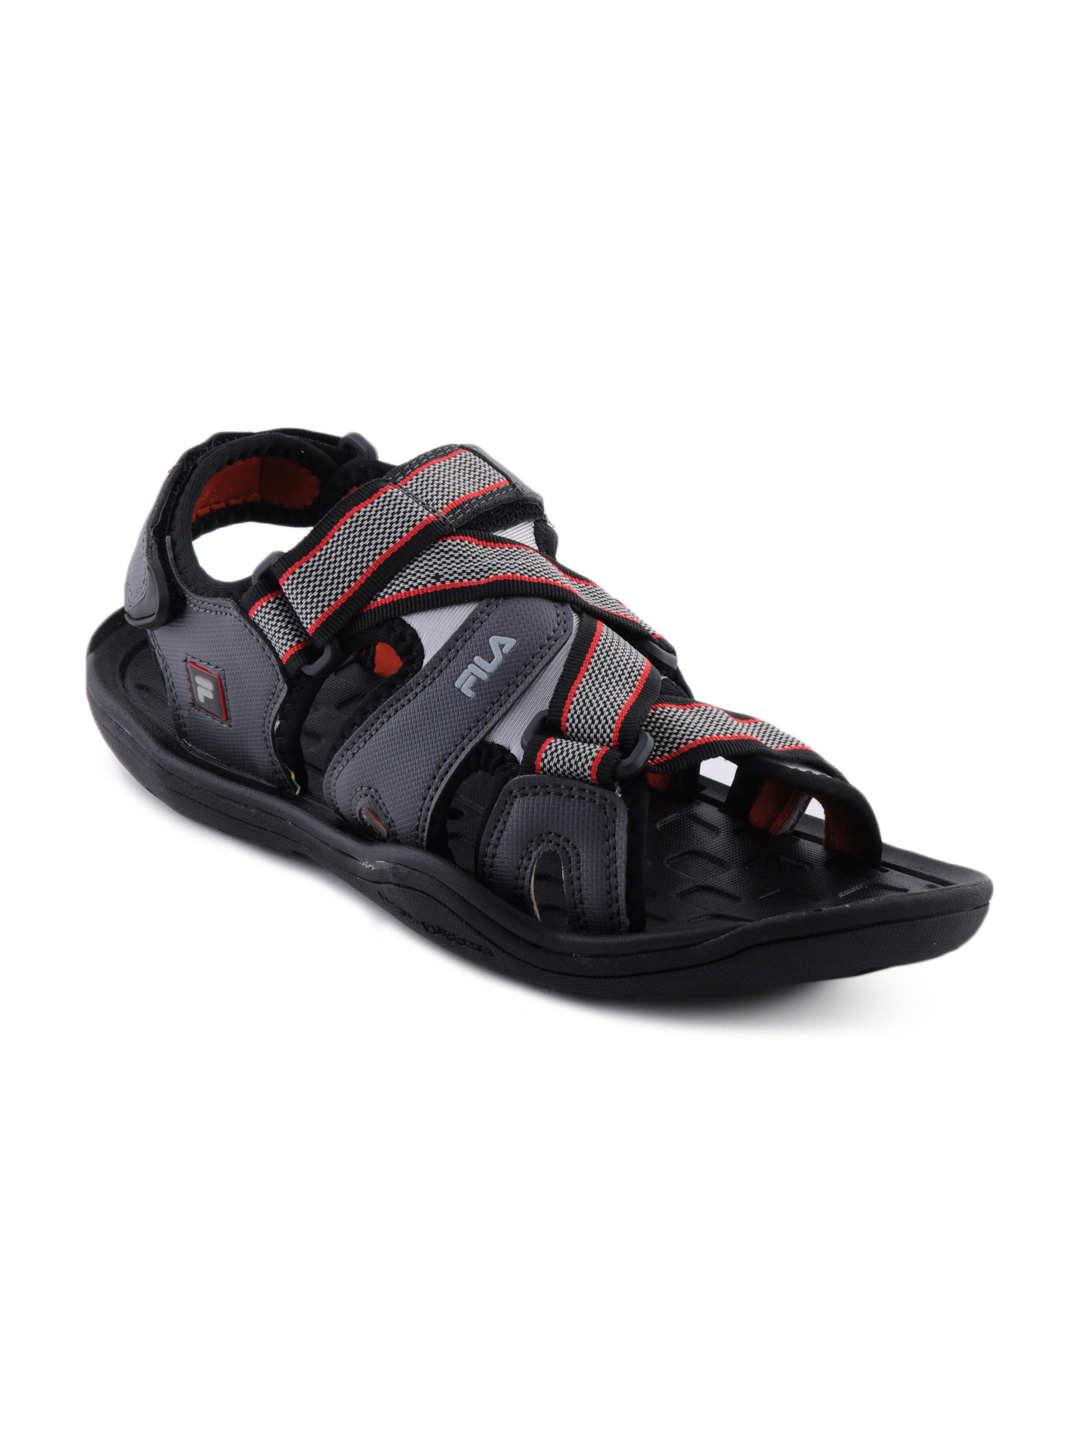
Fila Men Newport Black Sandals
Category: Footwear / Sandal / Sandals
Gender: Men
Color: Black
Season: Summer 2012
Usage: Casual